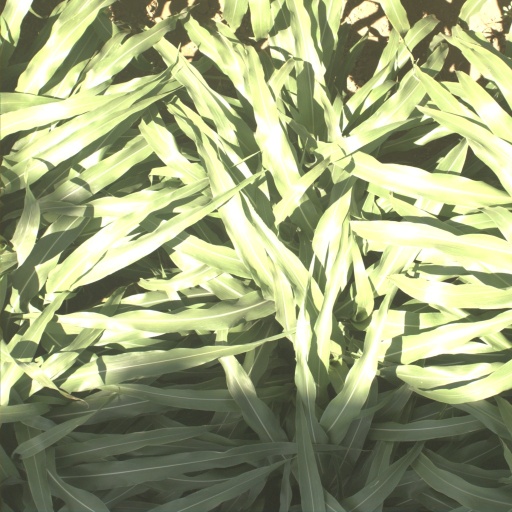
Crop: sorghum